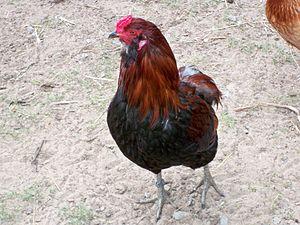
L'Araucana est une race de poule domestique venant du Chili. Elle a la particularité de pondre des œufs à coquille verte-bleue.